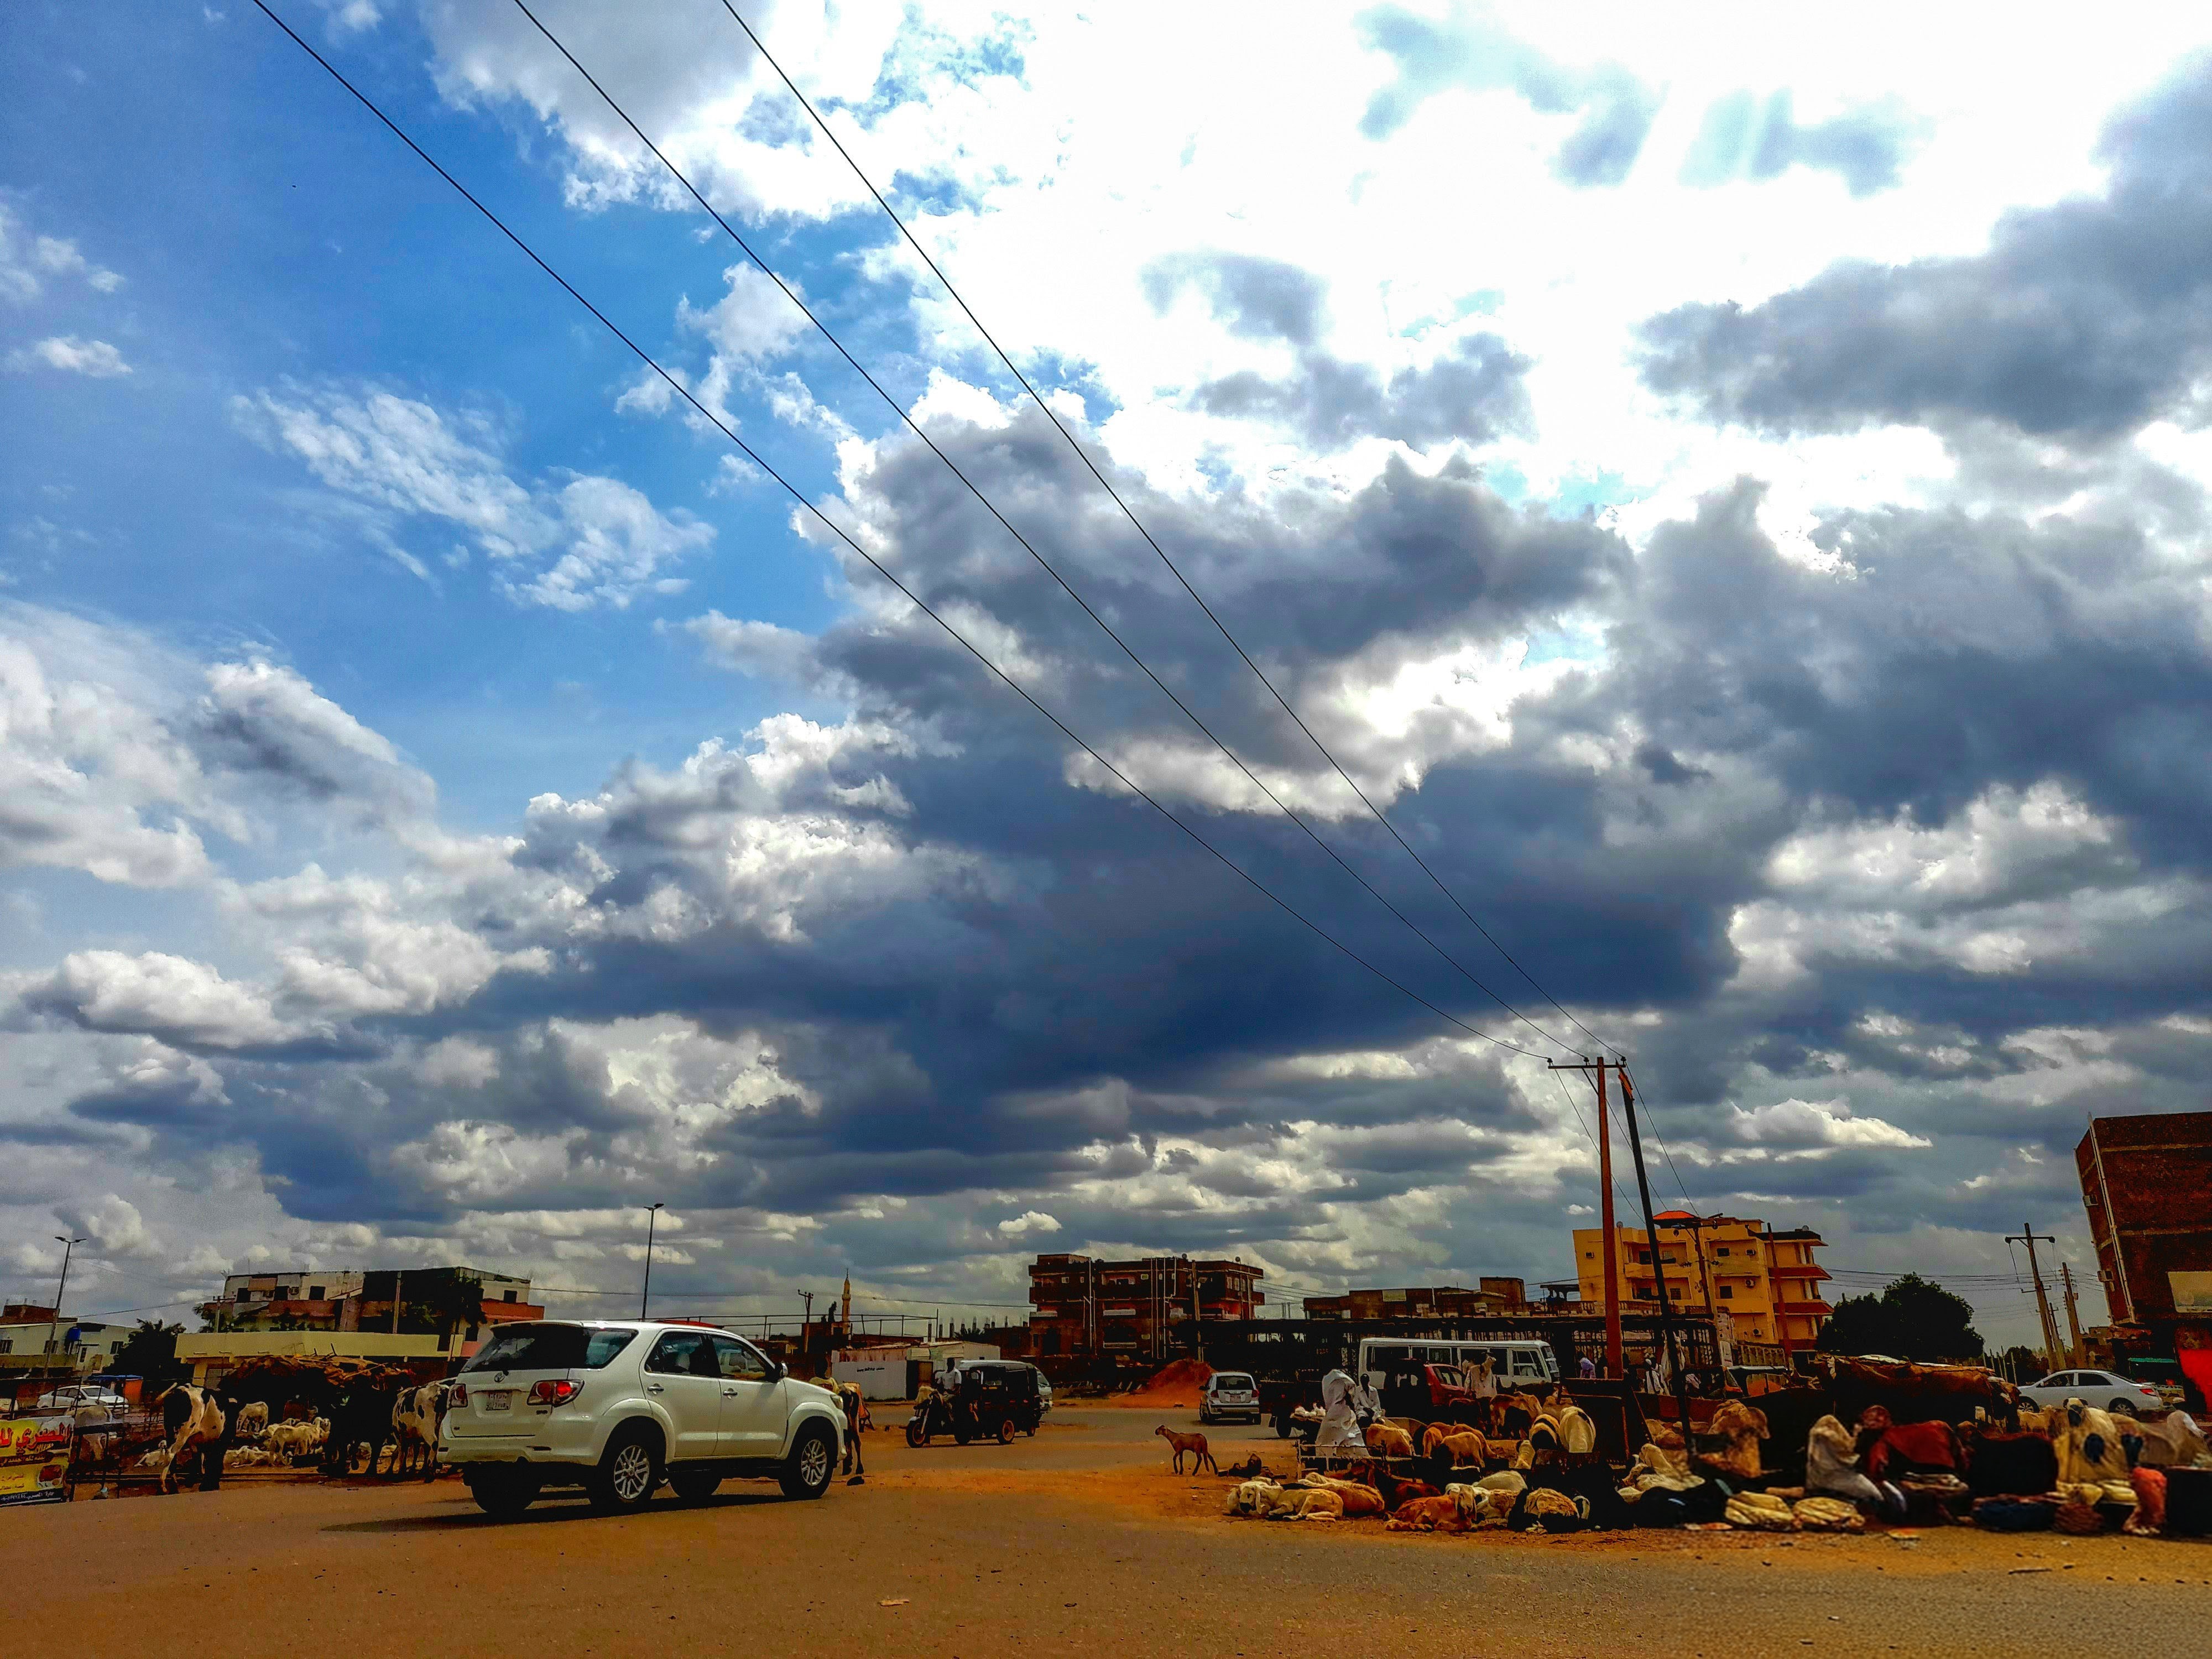
الوصف بالفصحى: تظهر في الصورة احد الشوارع العامة و على جانبيها تعرض الخراف للبيع كسوق مفتوح على الهواء الطلق
التصنيف: Uncategorized